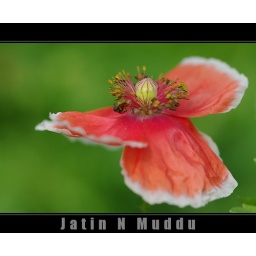
Bright red Poppy against a green backdrop.